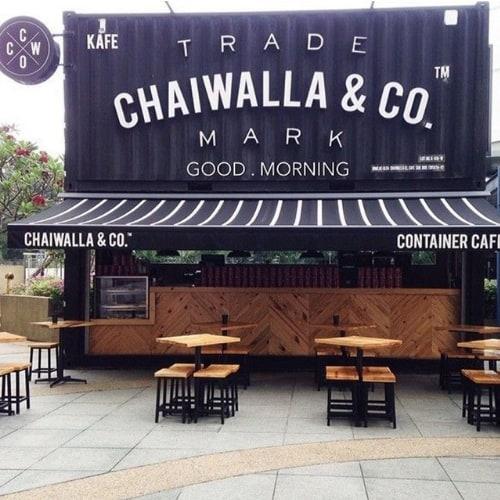
có những dòng chữ màu trắng xuất hiện trên biển hiệu của quán